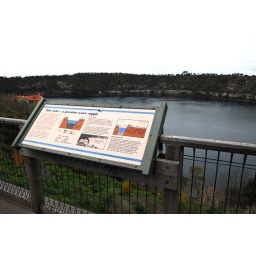
The famous blue lake in mount gambier. the weather wasn't too good, but actually it was blue.